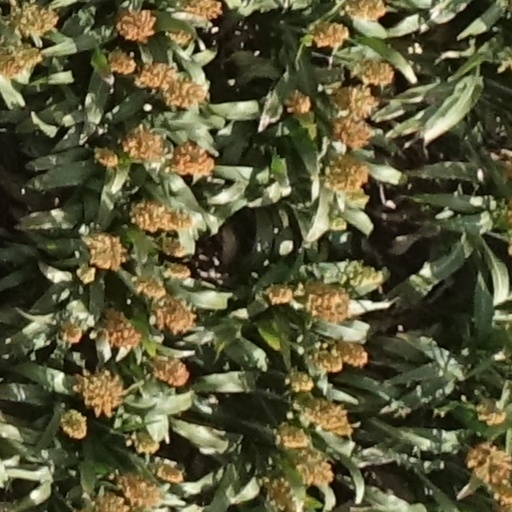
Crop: sorghum